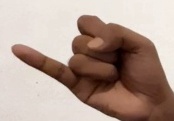
ASL sign: J